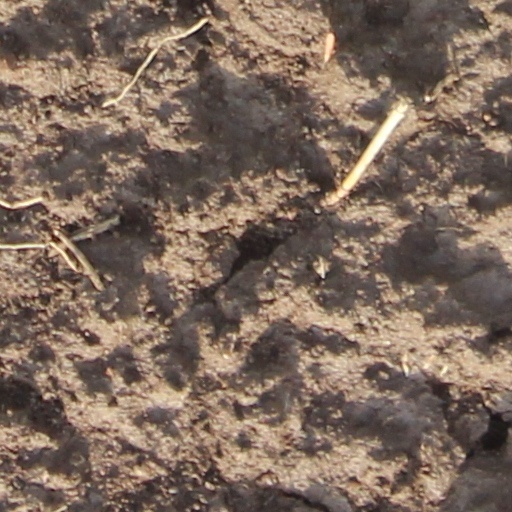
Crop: wheat